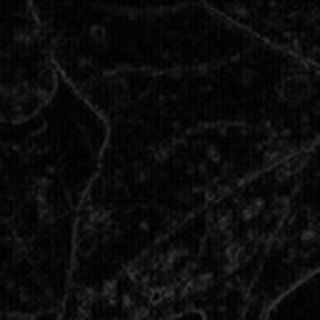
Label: cotton_target_spot